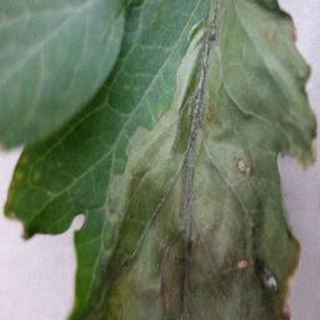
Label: tomato_late_blight